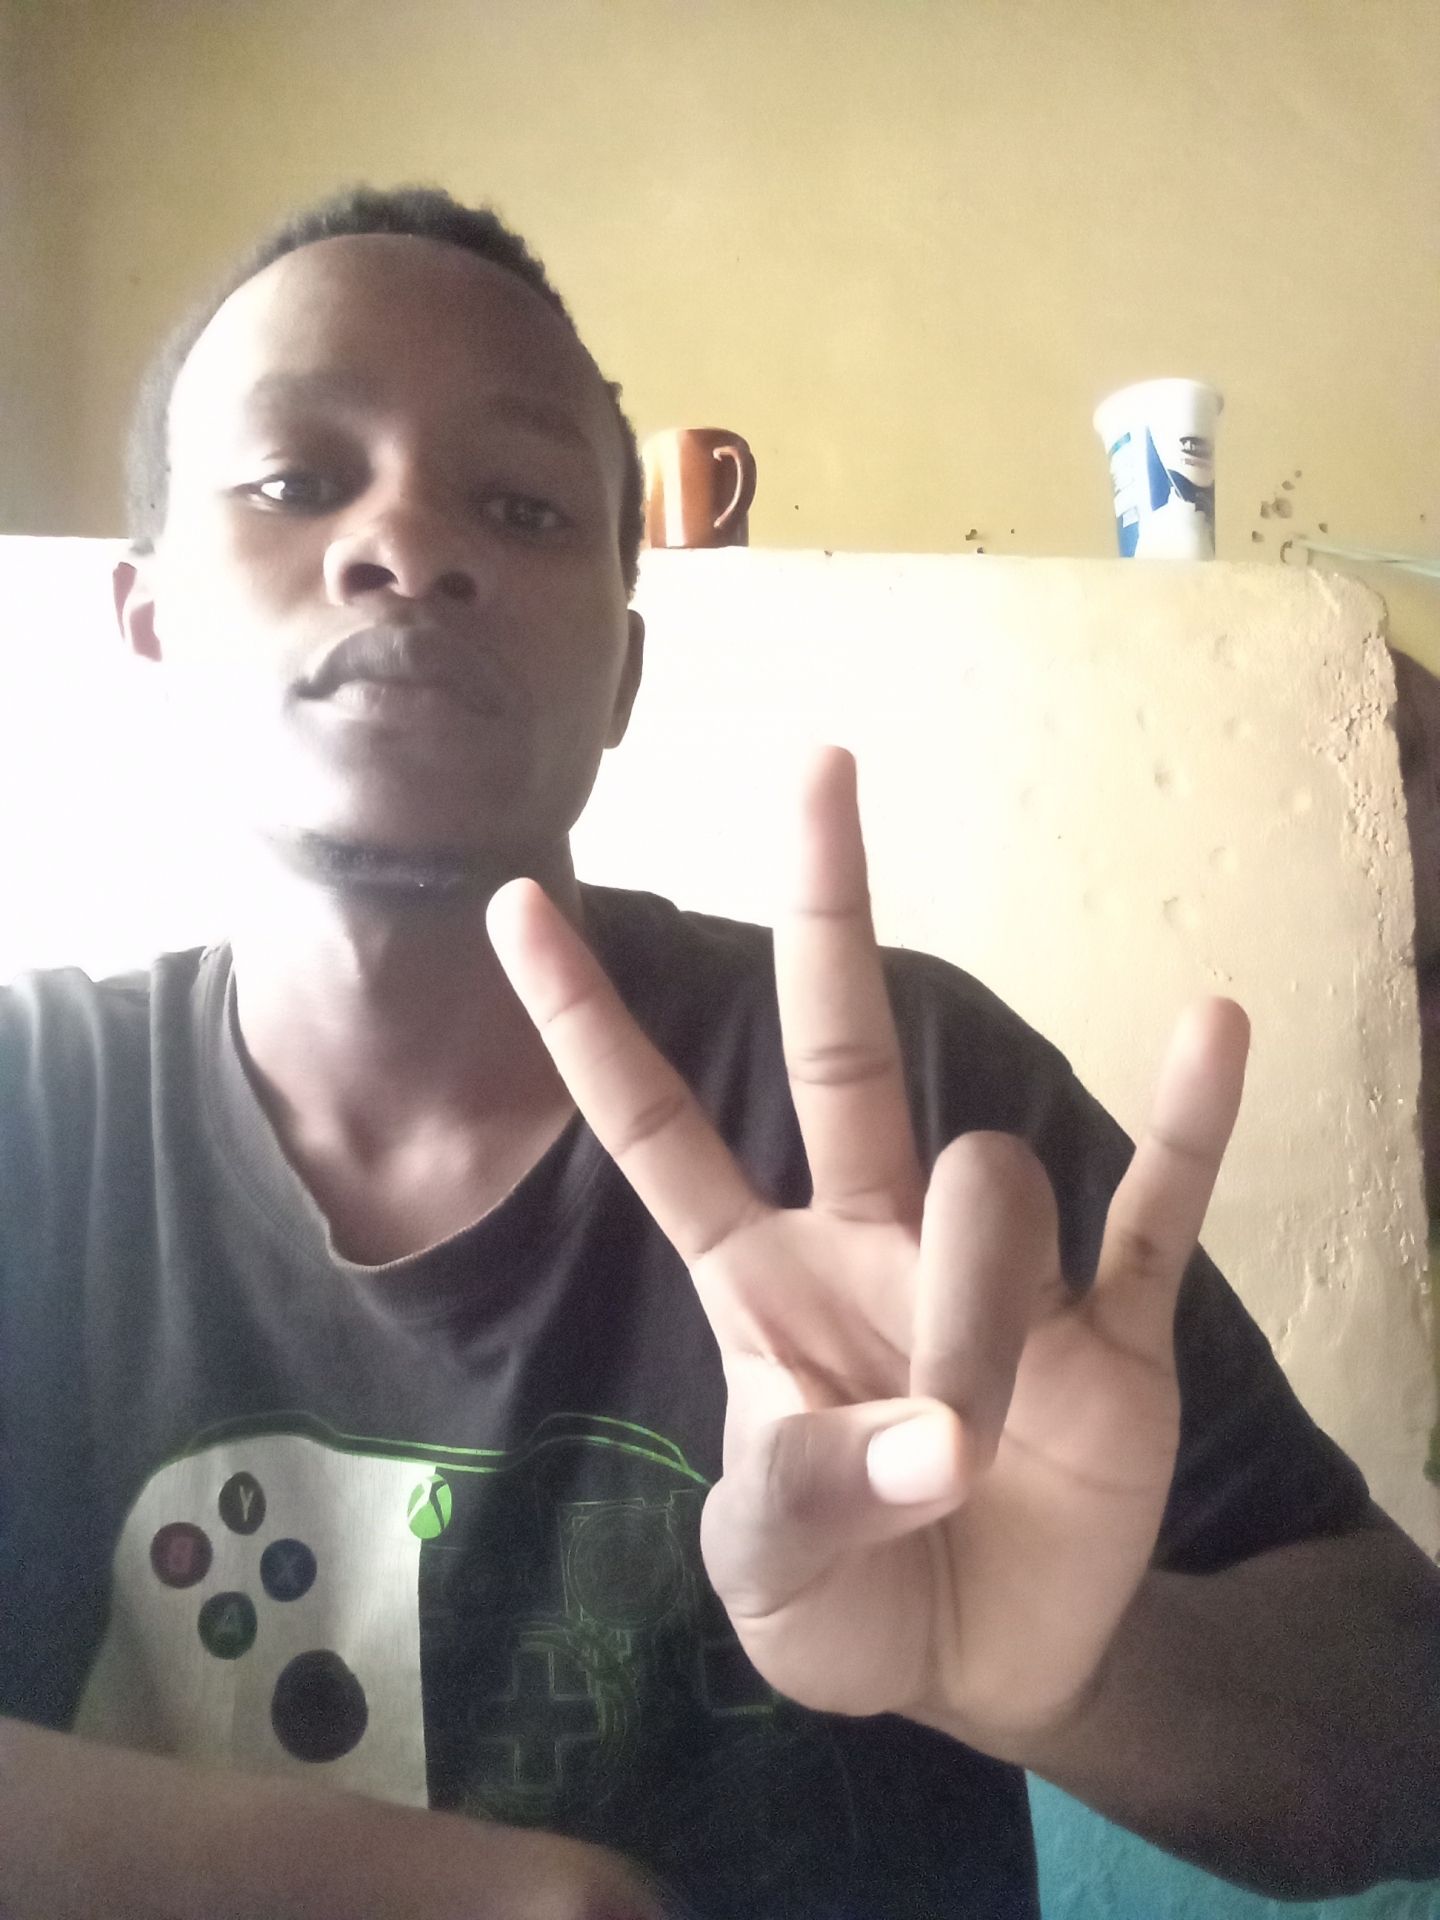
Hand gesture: three3